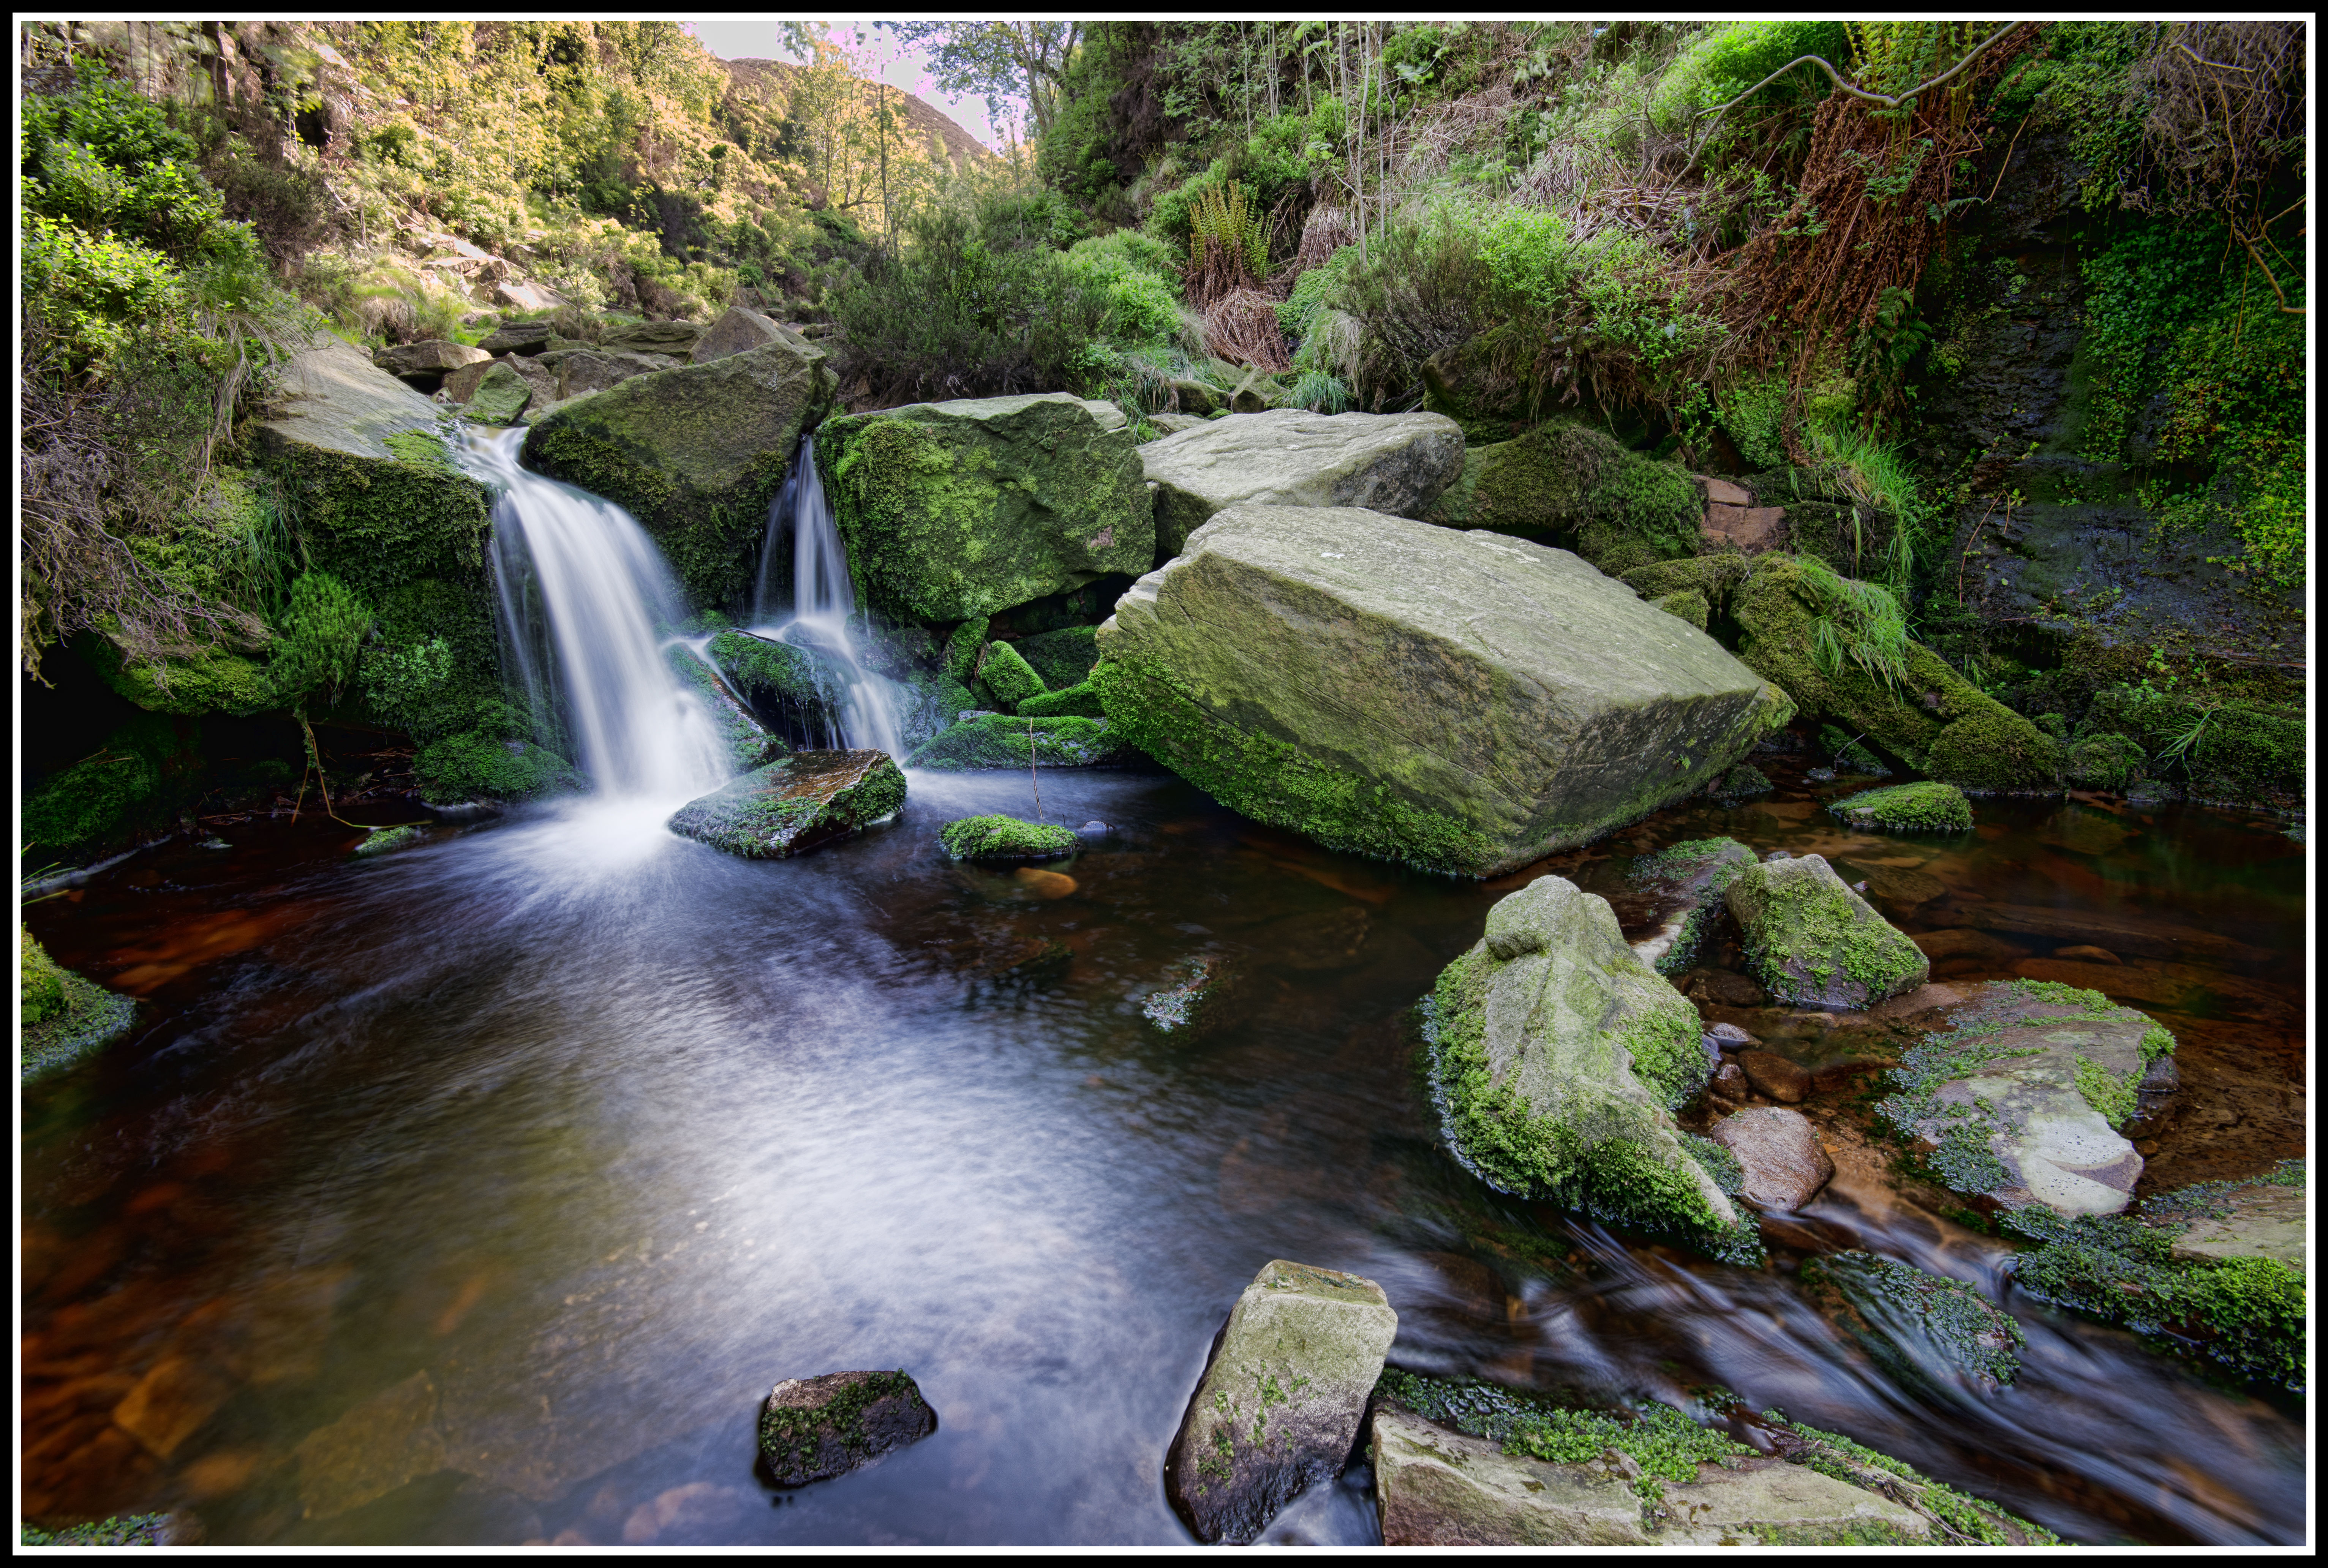
water, nature, forest, rock, waterfall, peak, river, pond, stream, green, jungle, botany, rocky, nikon, blurred, body of water, rocks, uk, england, yorkshire, district, cool image, vegetation, rainforest, longexposure, derbyshire, nikkor, woodland, fell, habitat, tones, i, water feature, ecosystem, watercourse, peakdistrict, d610, blackcloughbeck, natural environment